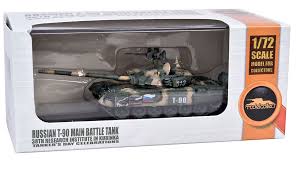
Label: Tank